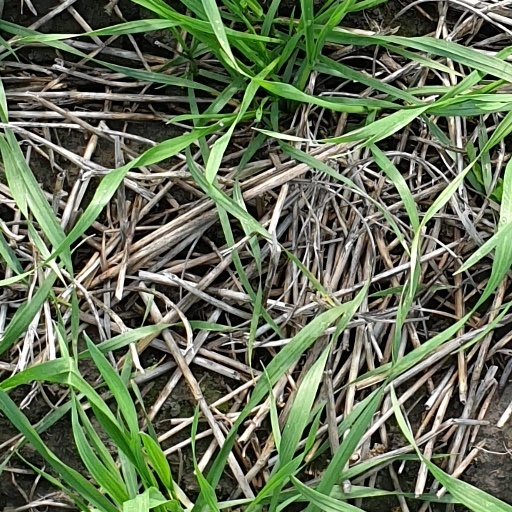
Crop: wheat